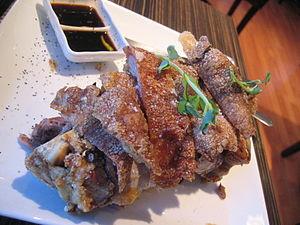
La cuisine philippine est la cuisine traditionnelle des Philippines. C'est un style de cuisine qui a évolué à partir d'une base austronésienne. Elle s'est modifiée sous l'influence des cuisines indienne, chinoise, espagnole et américaine, en parallèle des vagues majeures d'influences qui ont enrichi les cultures de l'archipel. Les éléments extérieurs ont été incorporés en y substituant des ingrédients indigènes et en s'adaptant aux préférences locales.